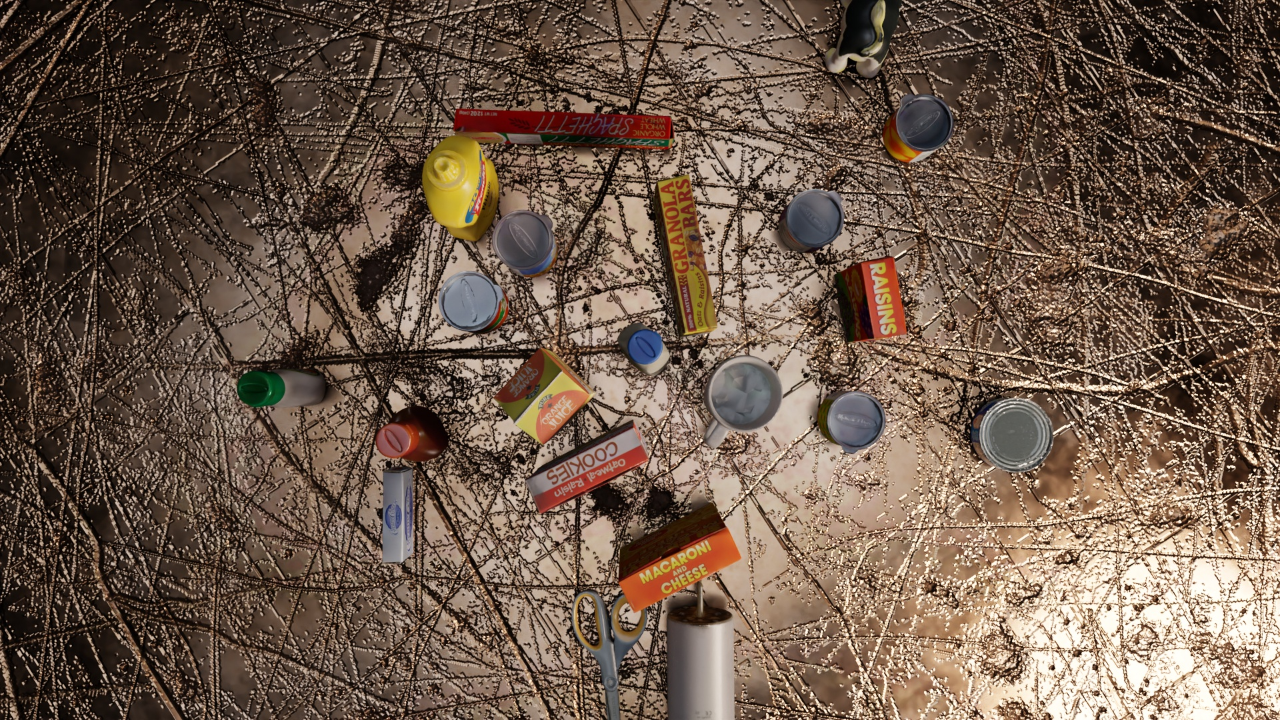
Question:
What are the five normalized (x, y) points between 0 and 1 in the image that outline the grasp plane for the box of granola bars with its colorful design? Your answer should be as Grasp center: [], Left finger base: [], Right finger base: [], Left finger tip: [], Right finger tip: [].
Answer: Grasp center: [0.5375, 0.283333], Left finger base: [0.497656, 0.2875], Right finger base: [0.578125, 0.279167], Left finger tip: [0.496094, 0.3], Right finger tip: [0.572656, 0.291667]